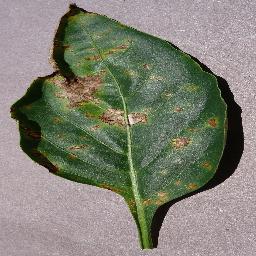
Label: Pepper,_bell___Bacterial_spot